Ingrid Arndt-Brauer

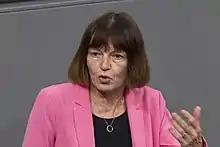
Arndt-Brauer in 2020

Ingrid Arndt-Brauer (born 20 March 1961) is a German politician of the Social Democratic Party (SPD) who served as a member of the Bundestag from 1999 until 2021.